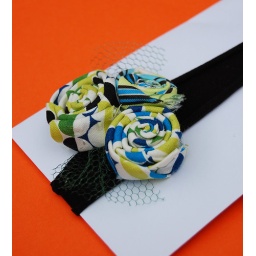
Rosette Headband in lime green blue black white